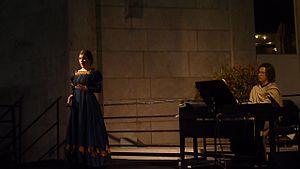
La voix est utilisée comme un instrument de musique lorsqu'elle interprète sa partie d'une œuvre musicale. La production du son vocal, ou phonation, est obtenue par l'envoi d'air à travers deux cordes vocales en vibration, situées dans le larynx, puis par amplification et résonance grâce aux différents « organes résonateurs », comme la cage thoracique, le pharynx, la cavité buccale ou les fosses nasales.